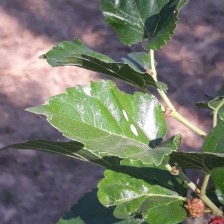
Variety: ChiangMai60